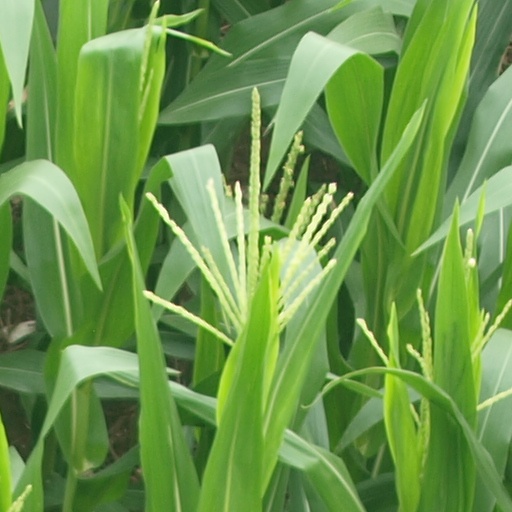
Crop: maize; corn